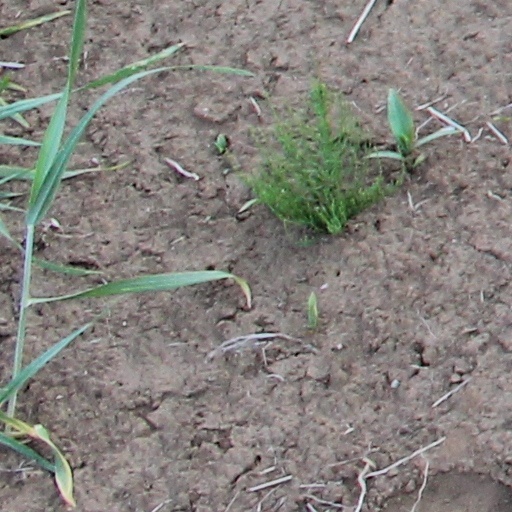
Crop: wheat